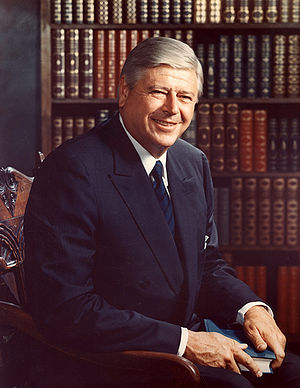
Amerikanske indenrigsministre / Indenrigsministre
Rogers Clark Ballard Morton
Amerikanske indenrigsministre eller United States Secretary of the Interior leder United States Department of the Interior.